Doncaster

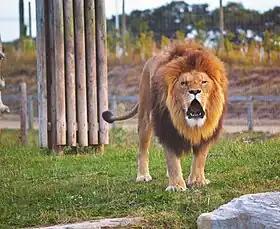
Yorkshire Wildlife Park

Today, Doncaster railway station is a principal stop and interchange on the East Coast Main Line; it is linked directly to towns and cities across the UK.